Red-faced malkoha

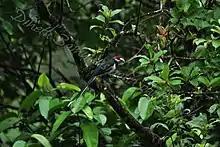
Red Faced Malkoha Location - Sinharaja Rain Forest

The red-faced malkoha is a bird of dense forests, where it can be difficult to see despite its size and colour. It prefers low country wet zone forests, sub-montane forests, montane forests and riverine forests in few dry zone forests in Sri Lanka. It can be seen in most of the largest rain forest patches in the wet zone and in dry zone Yala National Park, Lahugala National Park, Wasgamuwa National Park and Udawalawe National Park.